James Coutts Michie

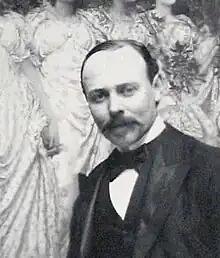
James Coutts Michie

James Coutts Michie ARSA (19 July 1859 – 18 December 1919) was a Scottish painter who specialised in landscapes and portraits.